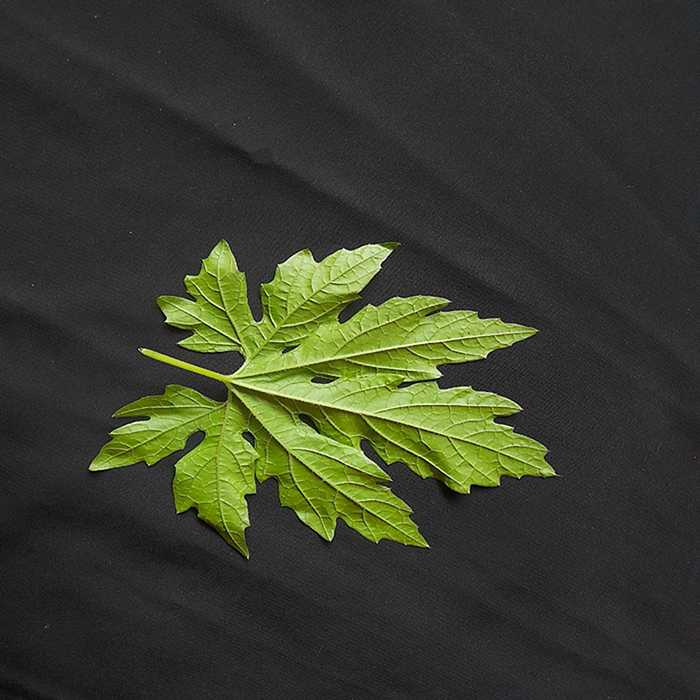
Plant: Bitter Gourd
Label: Fresh leaf